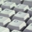
Label: keyboard